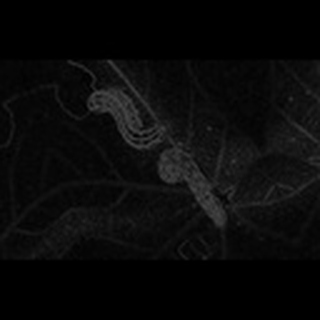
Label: cotton_army_worm